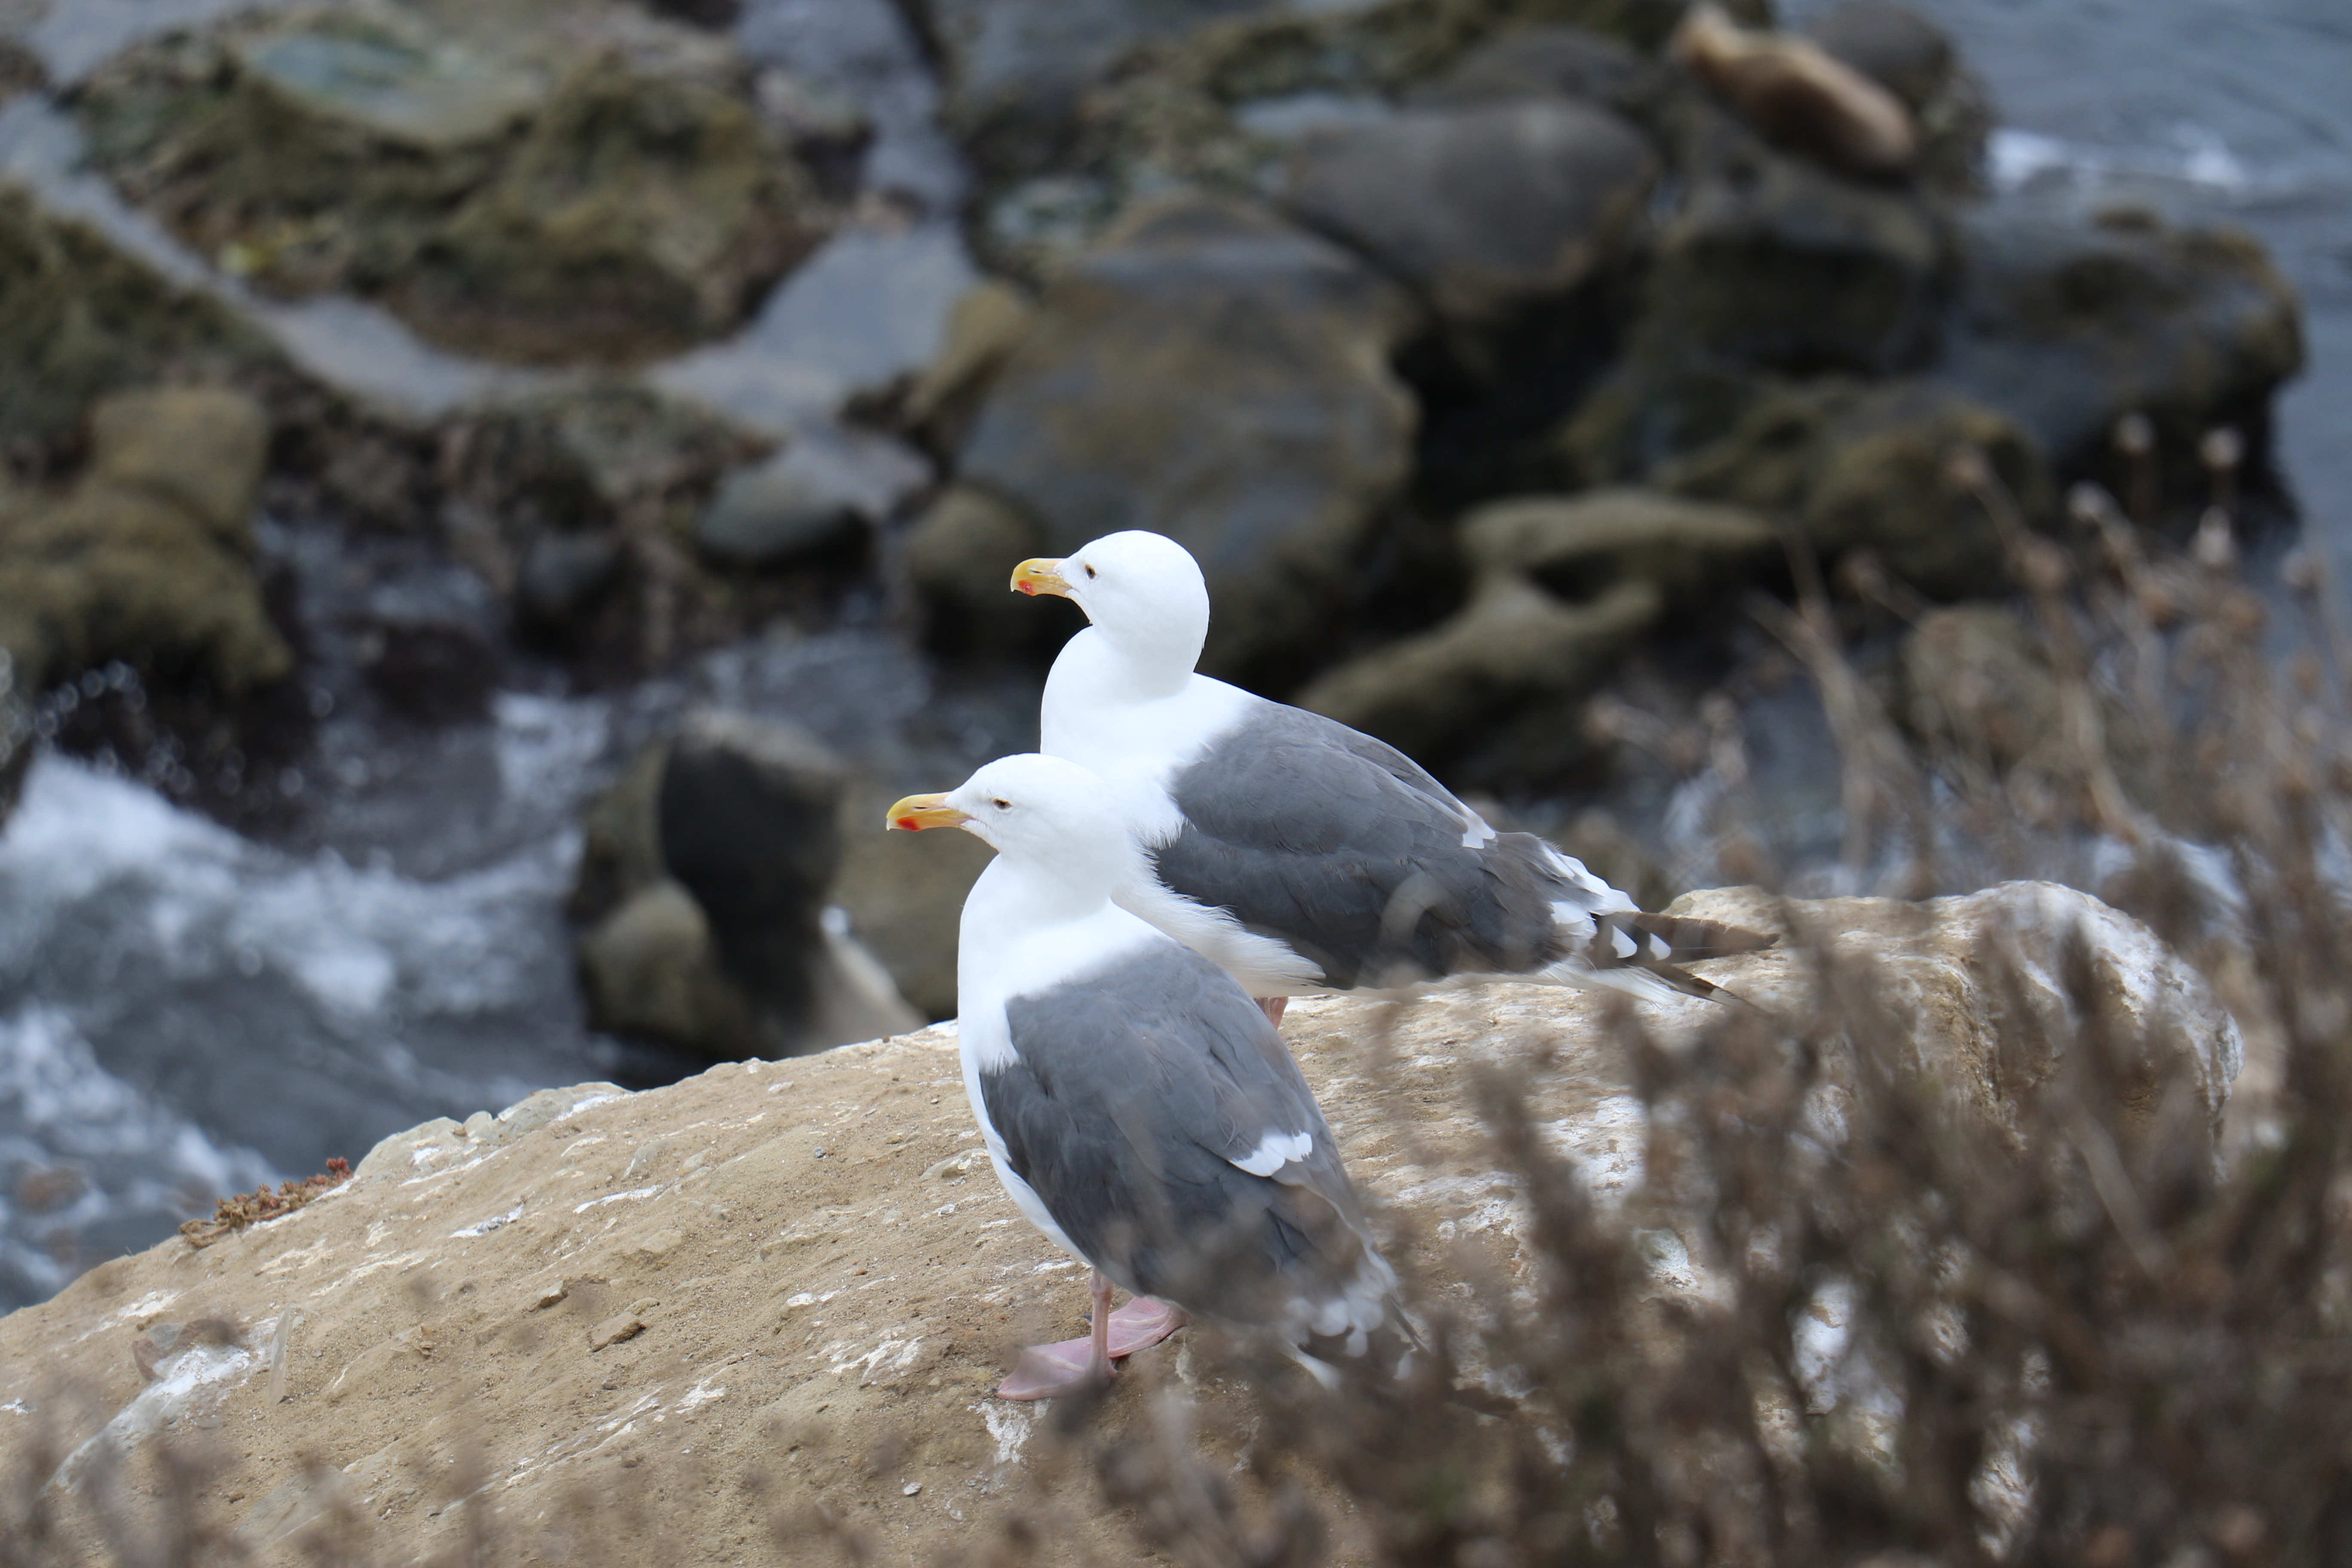
nature, bird, seabird, wildlife, gull, beak, fauna, vertebrate, charadriiformes